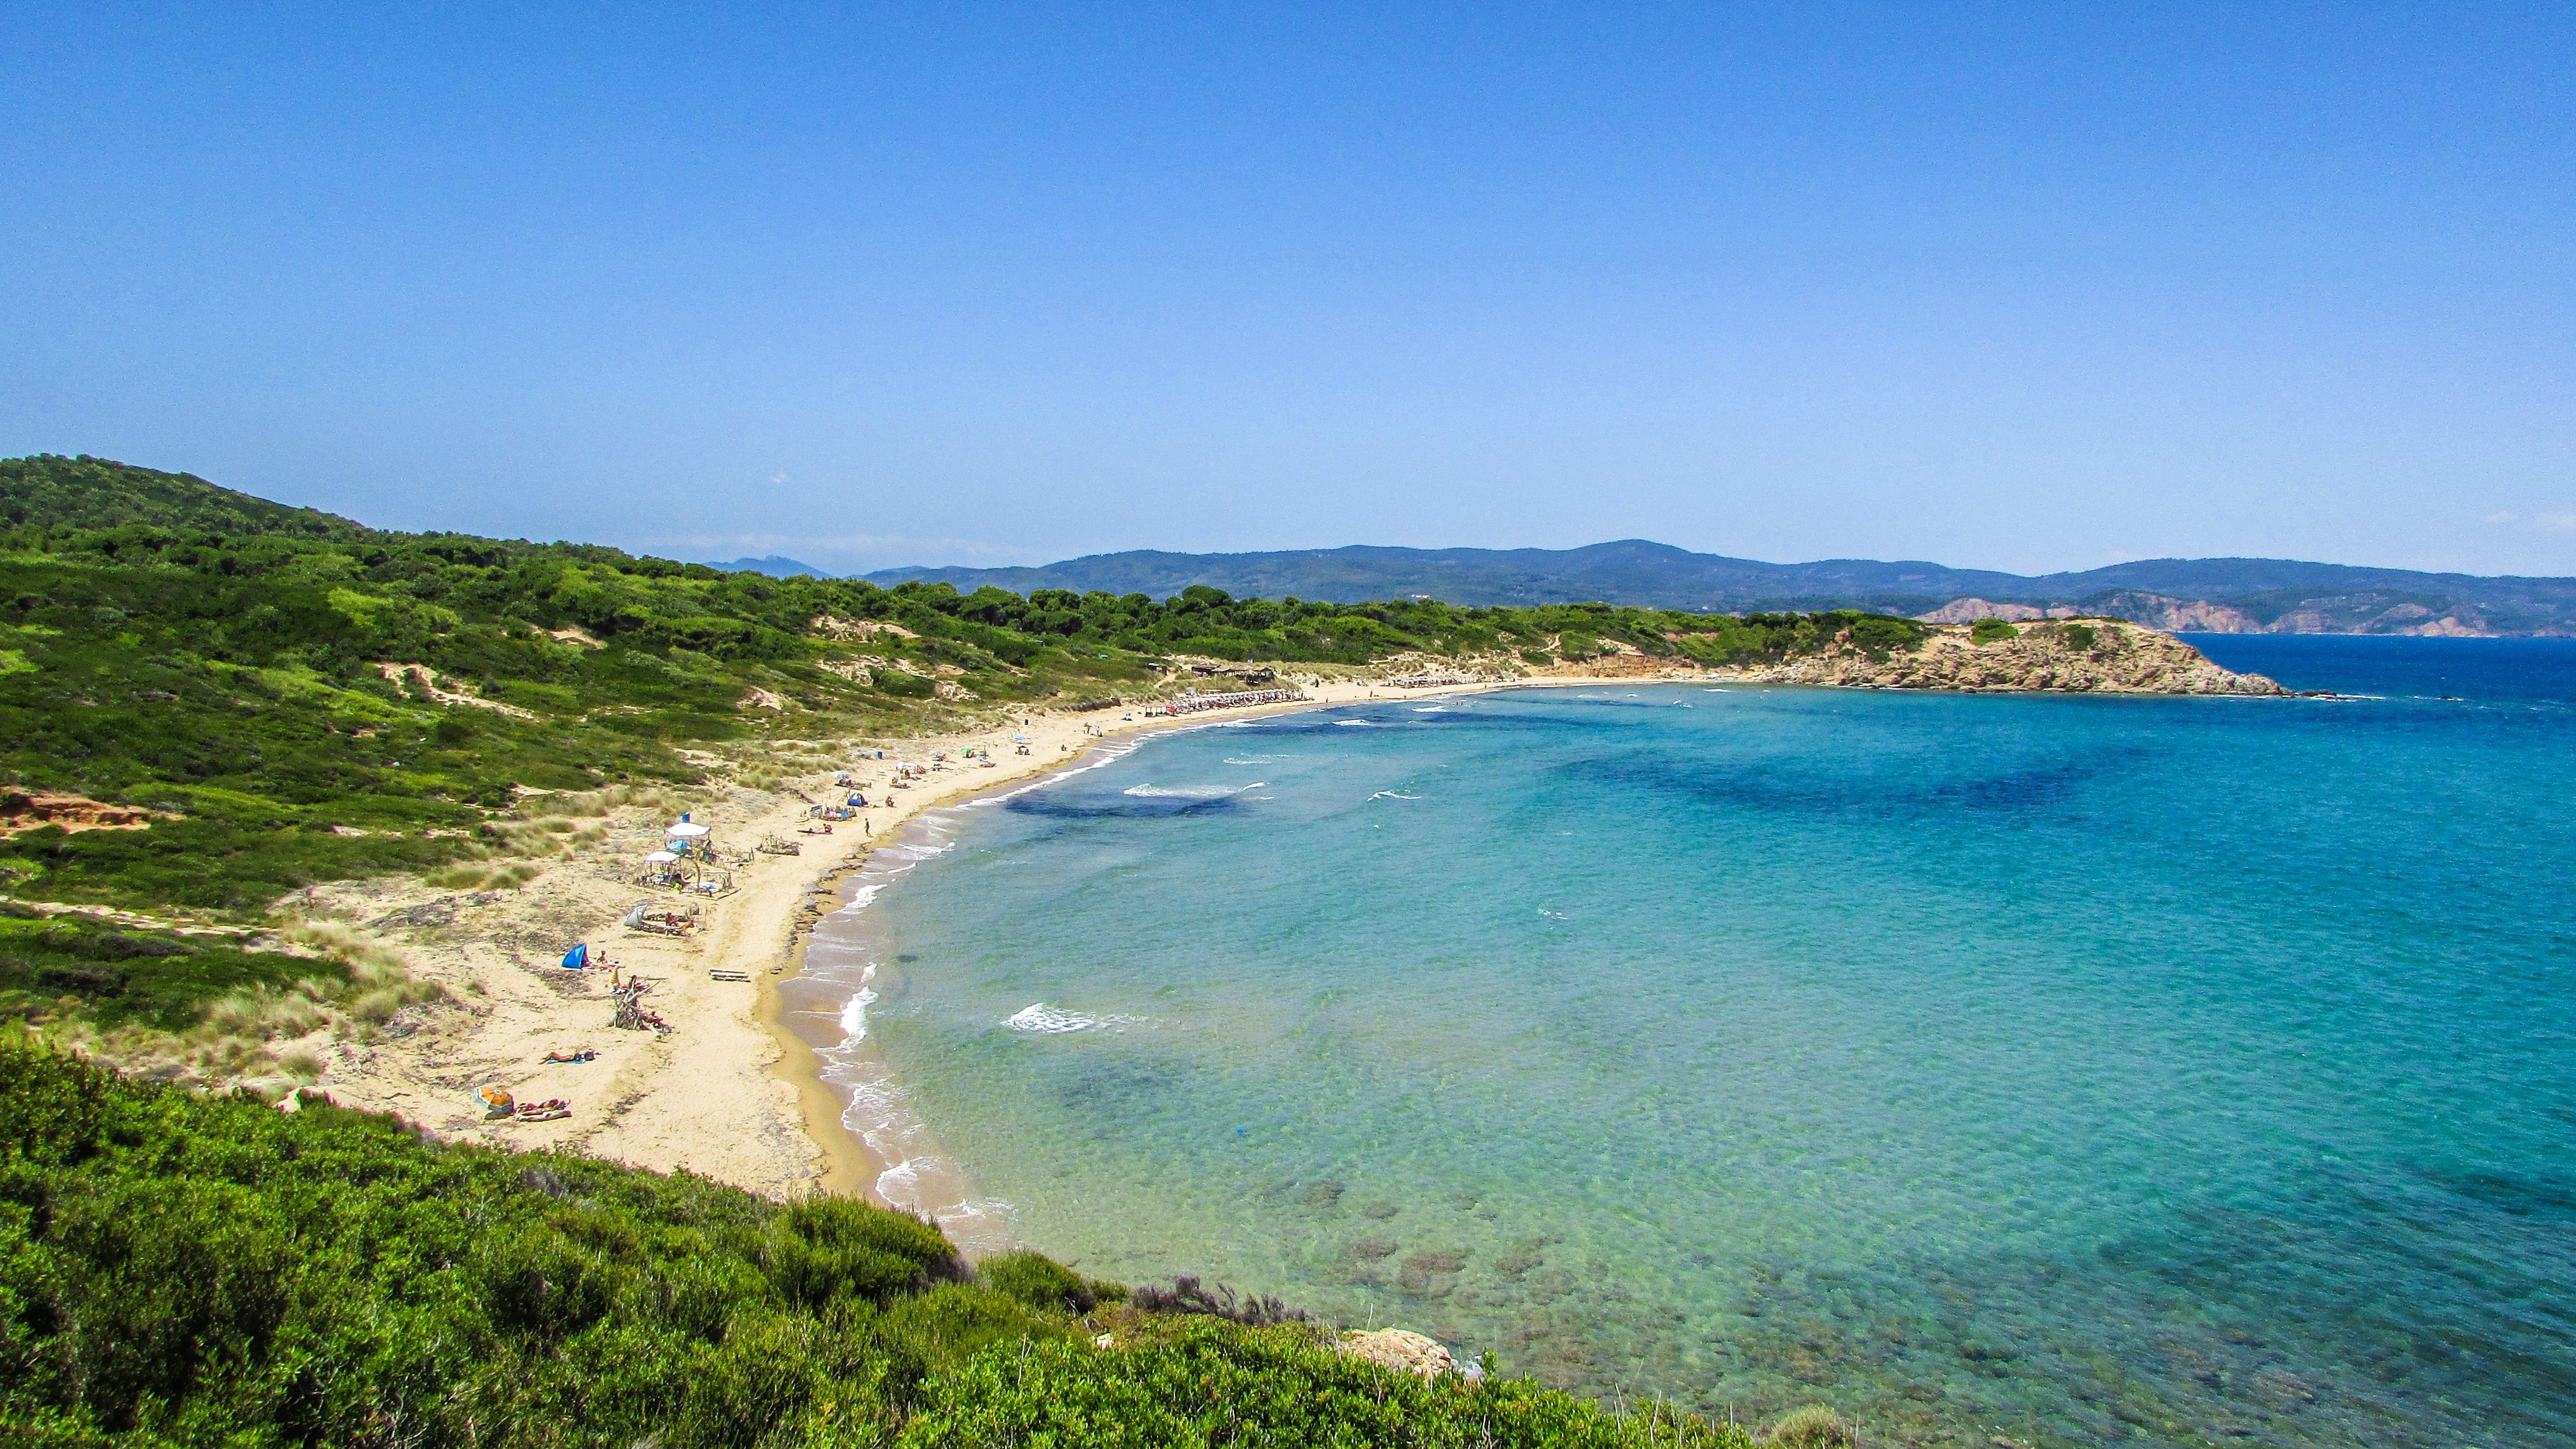
beach, sea, coast, nature, shore, summer, vacation, cliff, cove, green, greek, mediterranean, paradise, scenic, lagoon, bay, island, blue, tourism, terrain, body of water, greece, cape, skiathos, aegean, landform, sporades, elias beach, geographical feature